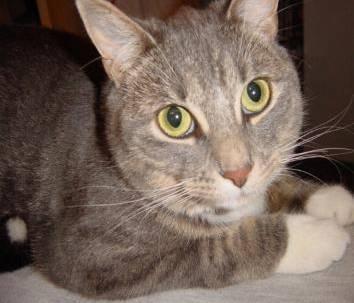
cat